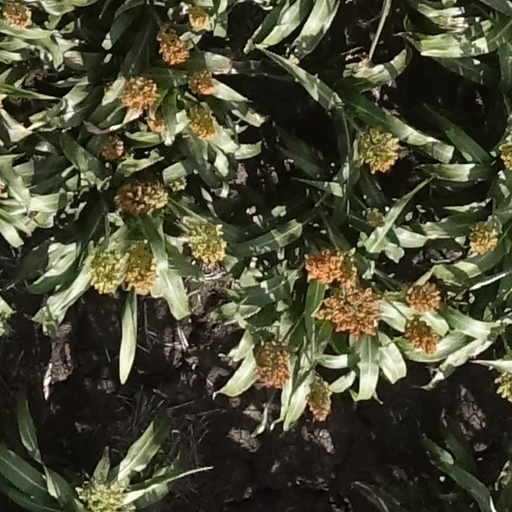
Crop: sorghum